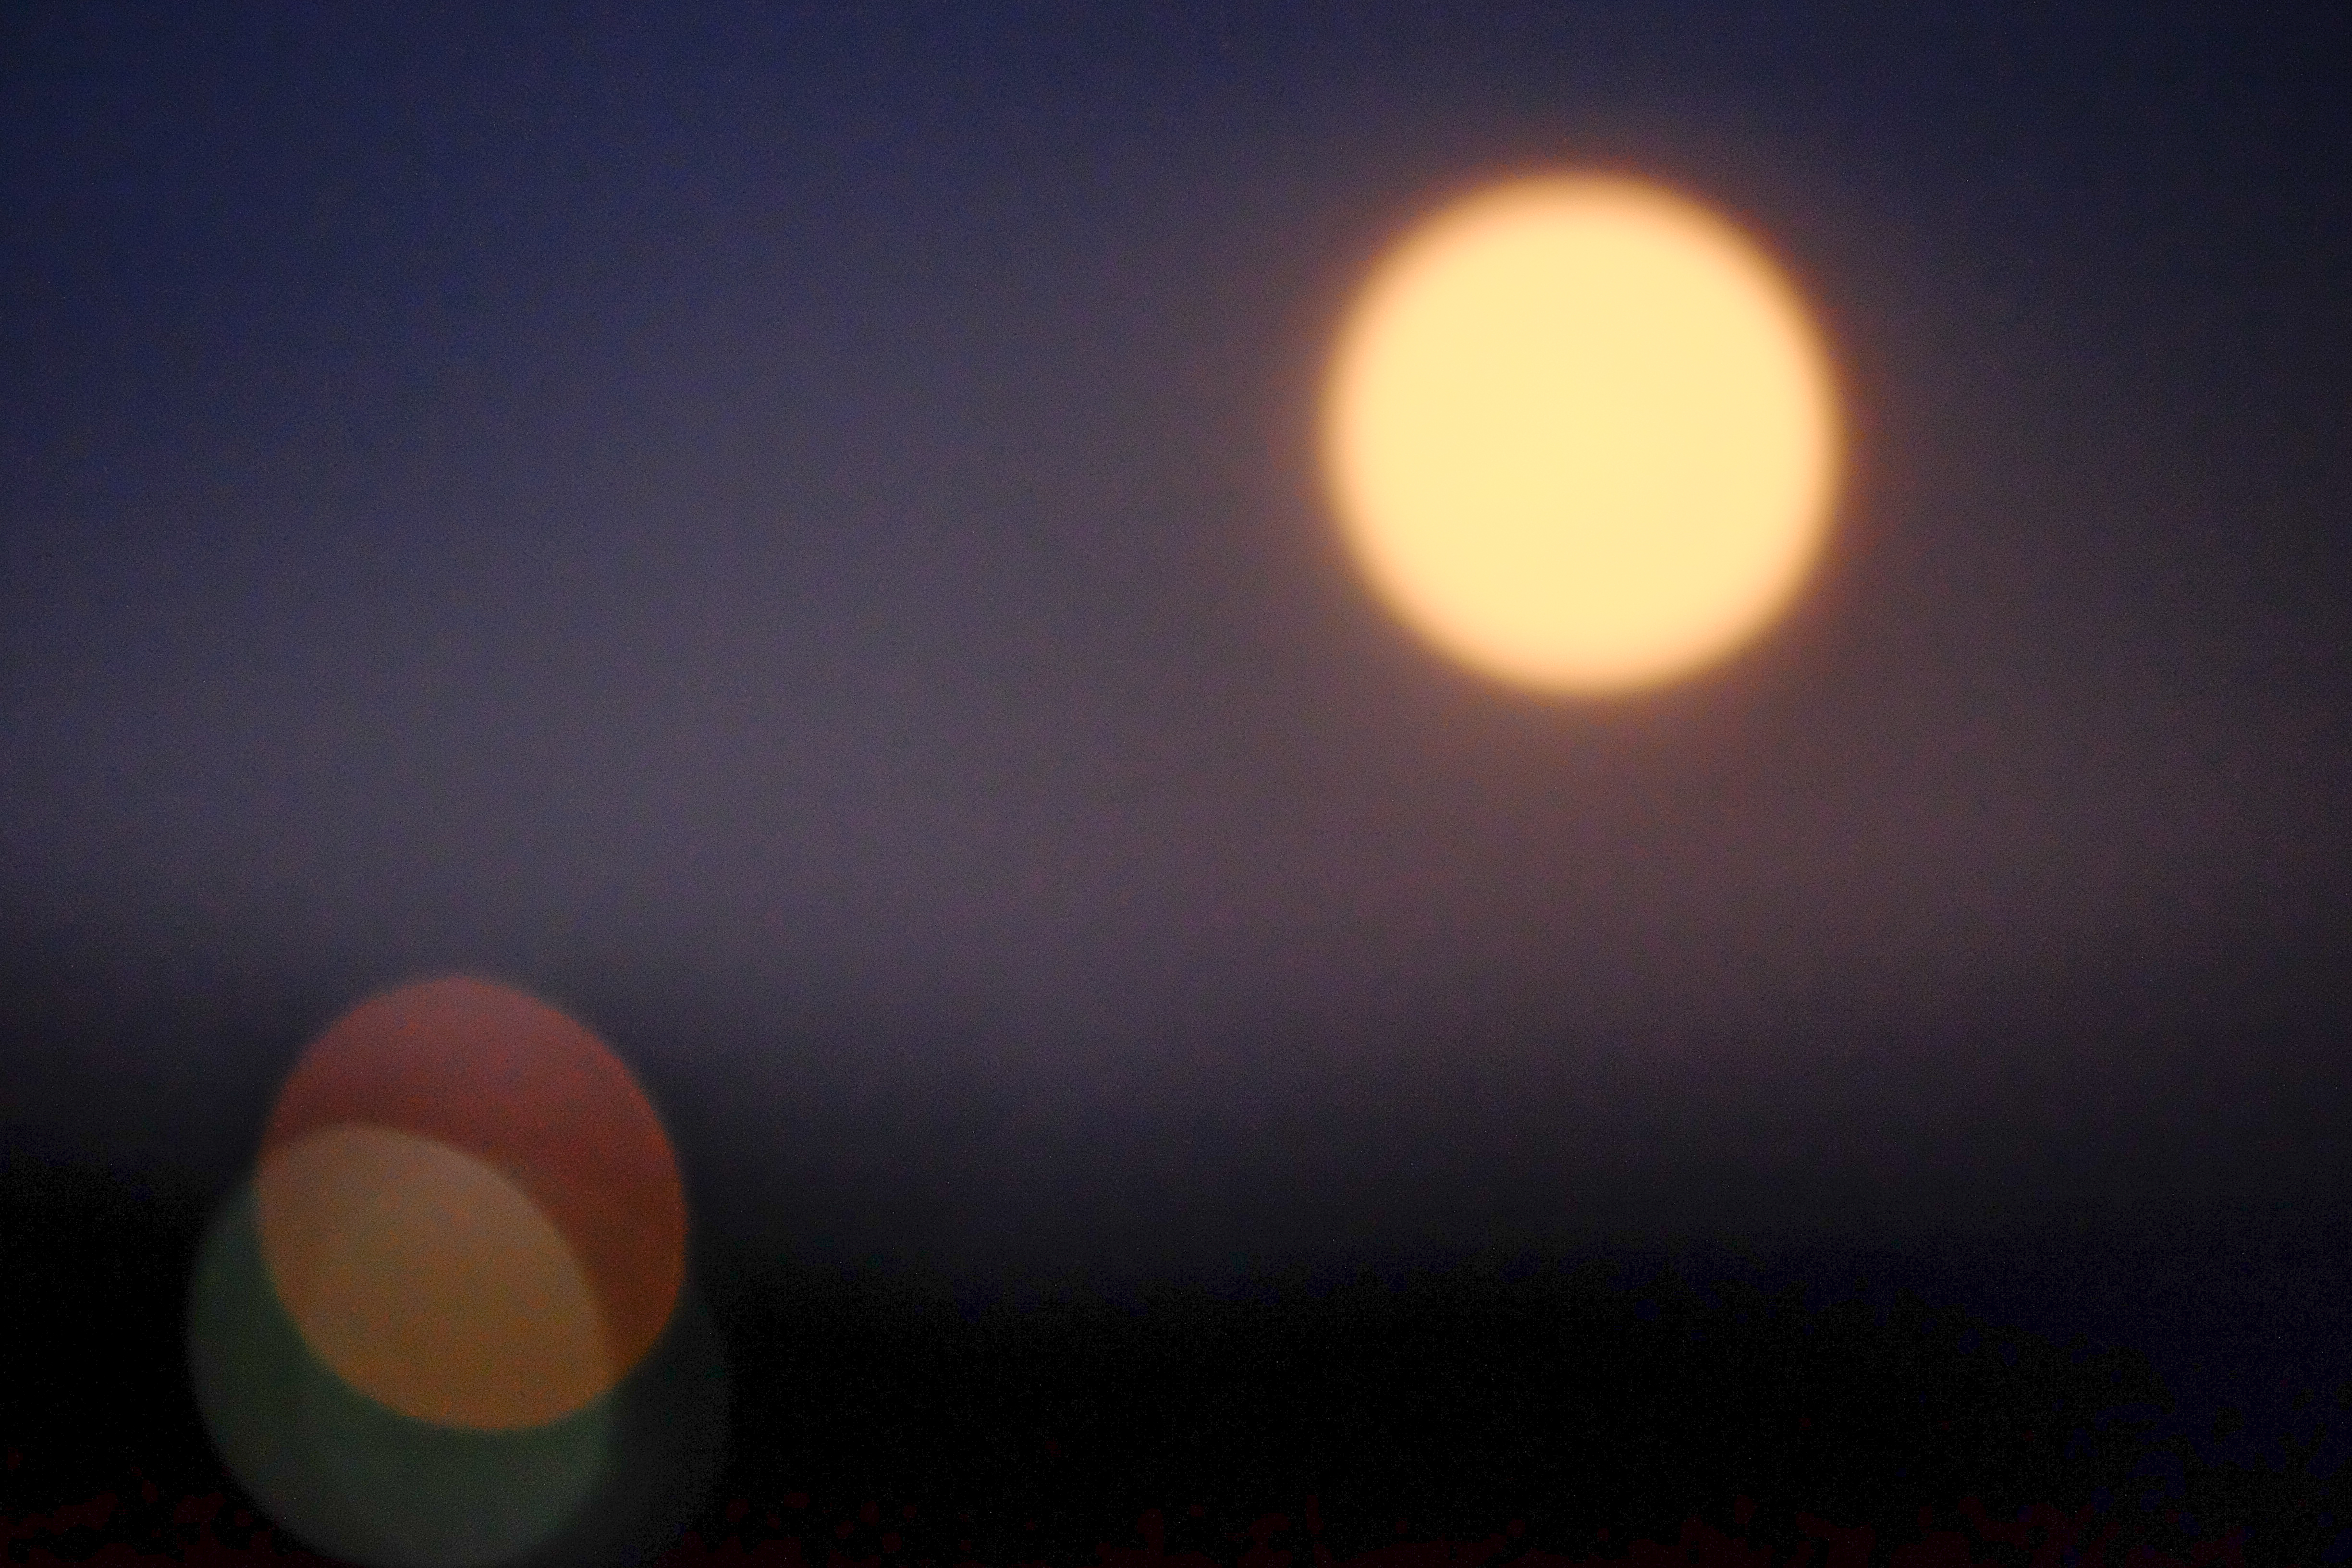
light, sky, sun, night, atmosphere, moon, full moon, circle, astronomy, three, nacht, abend, himmel, mond, drei, astronomical object, trialog, atmosphere of earth, celestial event